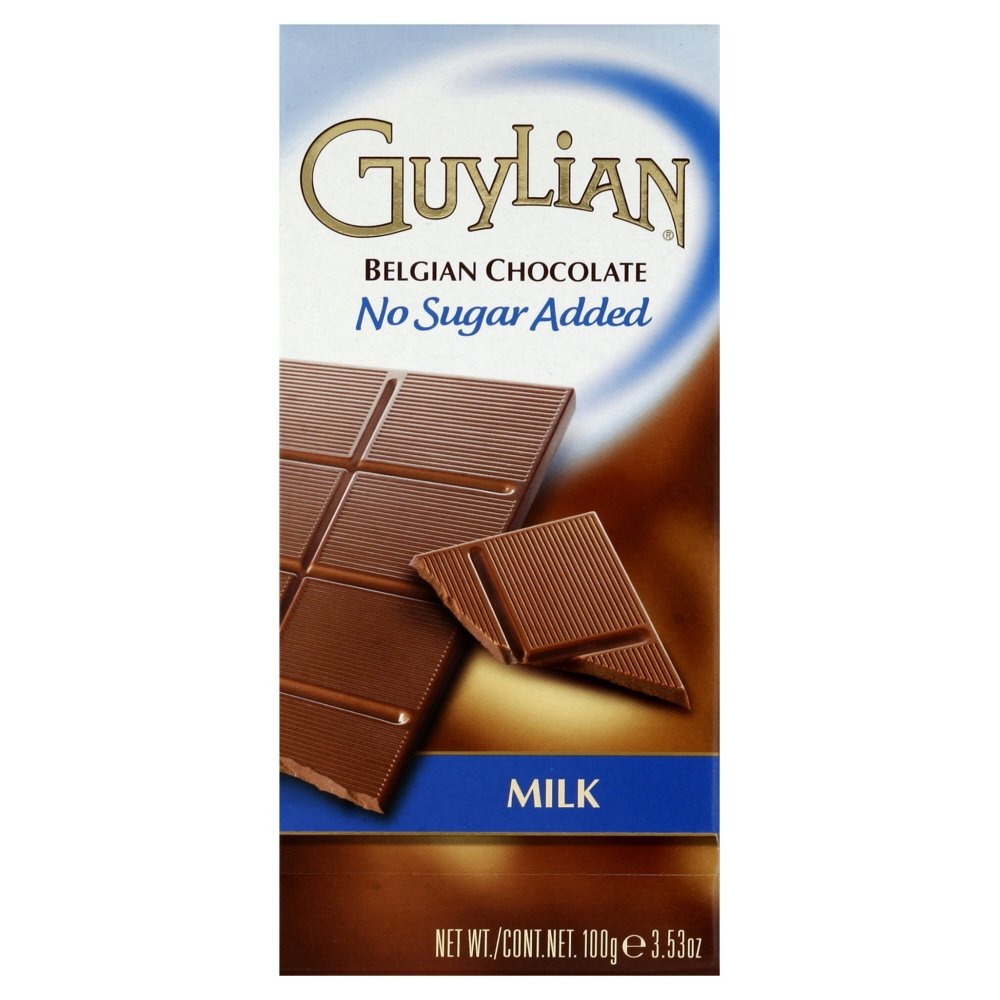
Item Name: Guylian Chocolate Bar Milk No Sugar 3.5 Oz (Pack Of 12)
Value: 42.0
Unit: Fl Oz

Price: 50